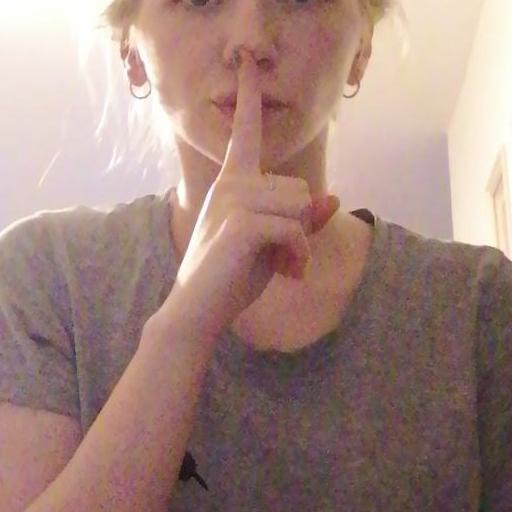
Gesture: mute